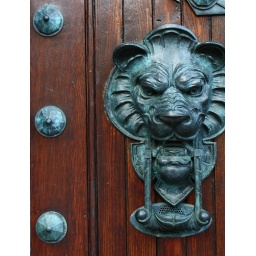
Not a great picture so I cropped it down. This is a door to a town house in Boston. Amazing detail